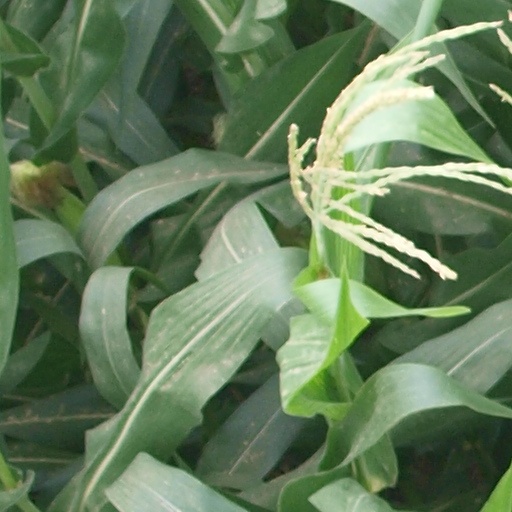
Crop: maize; corn